Logan Rock

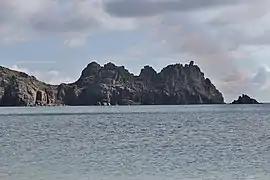
Logan Rock Treen Cornwall

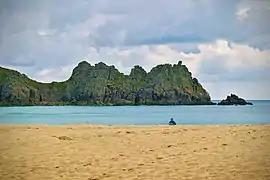
Beach view of Logan Rock Treen Cornwall

The Runnel Stone Marine Conservation Zone was designated on 29 January 2016, covers 7¾ sq. mi. (20 km) and is based on a 2¼ mile (3.5 km) arc measured from the National Coastwatch Institution lookout based at Gwennap Head. Included is much of the coast from Gwennap Head to Hall Dinas on the east side of Treryn Dinas. The MCZ protects habitats ranging from exposed rock on the coast to soft sediments on the sea floor and animals such as pink sea fan ("Eunicella verrucosa") which can be found on the eastern side of the headland.